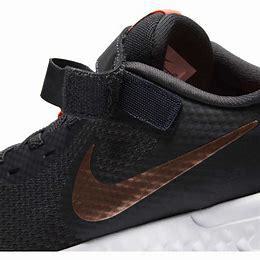
Brand: Nike
Model: Revolution 5 Flyease